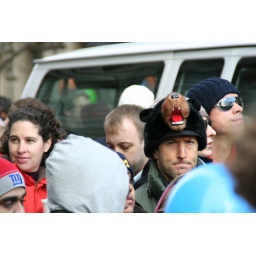
Grumpy man in bear hat